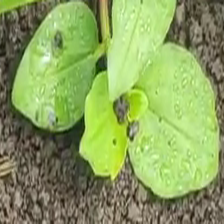
Weed species: Kena_(Commplina_benghalensio)